Maadi Veettu Ezhai

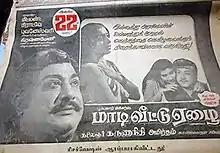
Theatrical release poster

Maadi Veettu Ezhai is a 1981 Indian Tamil-language film directed by Amirtham and written by M. Karunanidhi. The film stars Sivaji Ganesan, Sujatha and Sripriya. It is a remake of the Telugu film "Yedanthasthula Meda". The film was released on 22 August 1981.